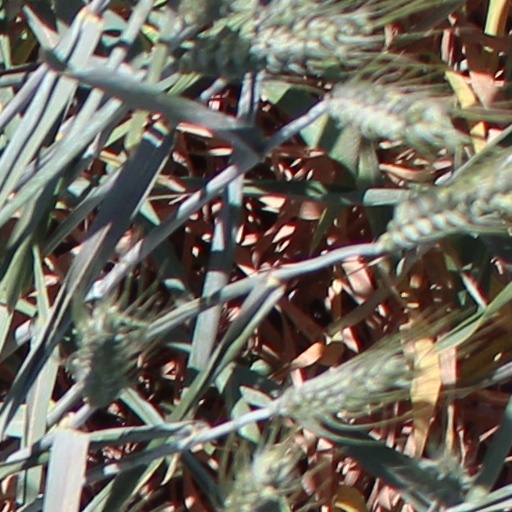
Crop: wheat